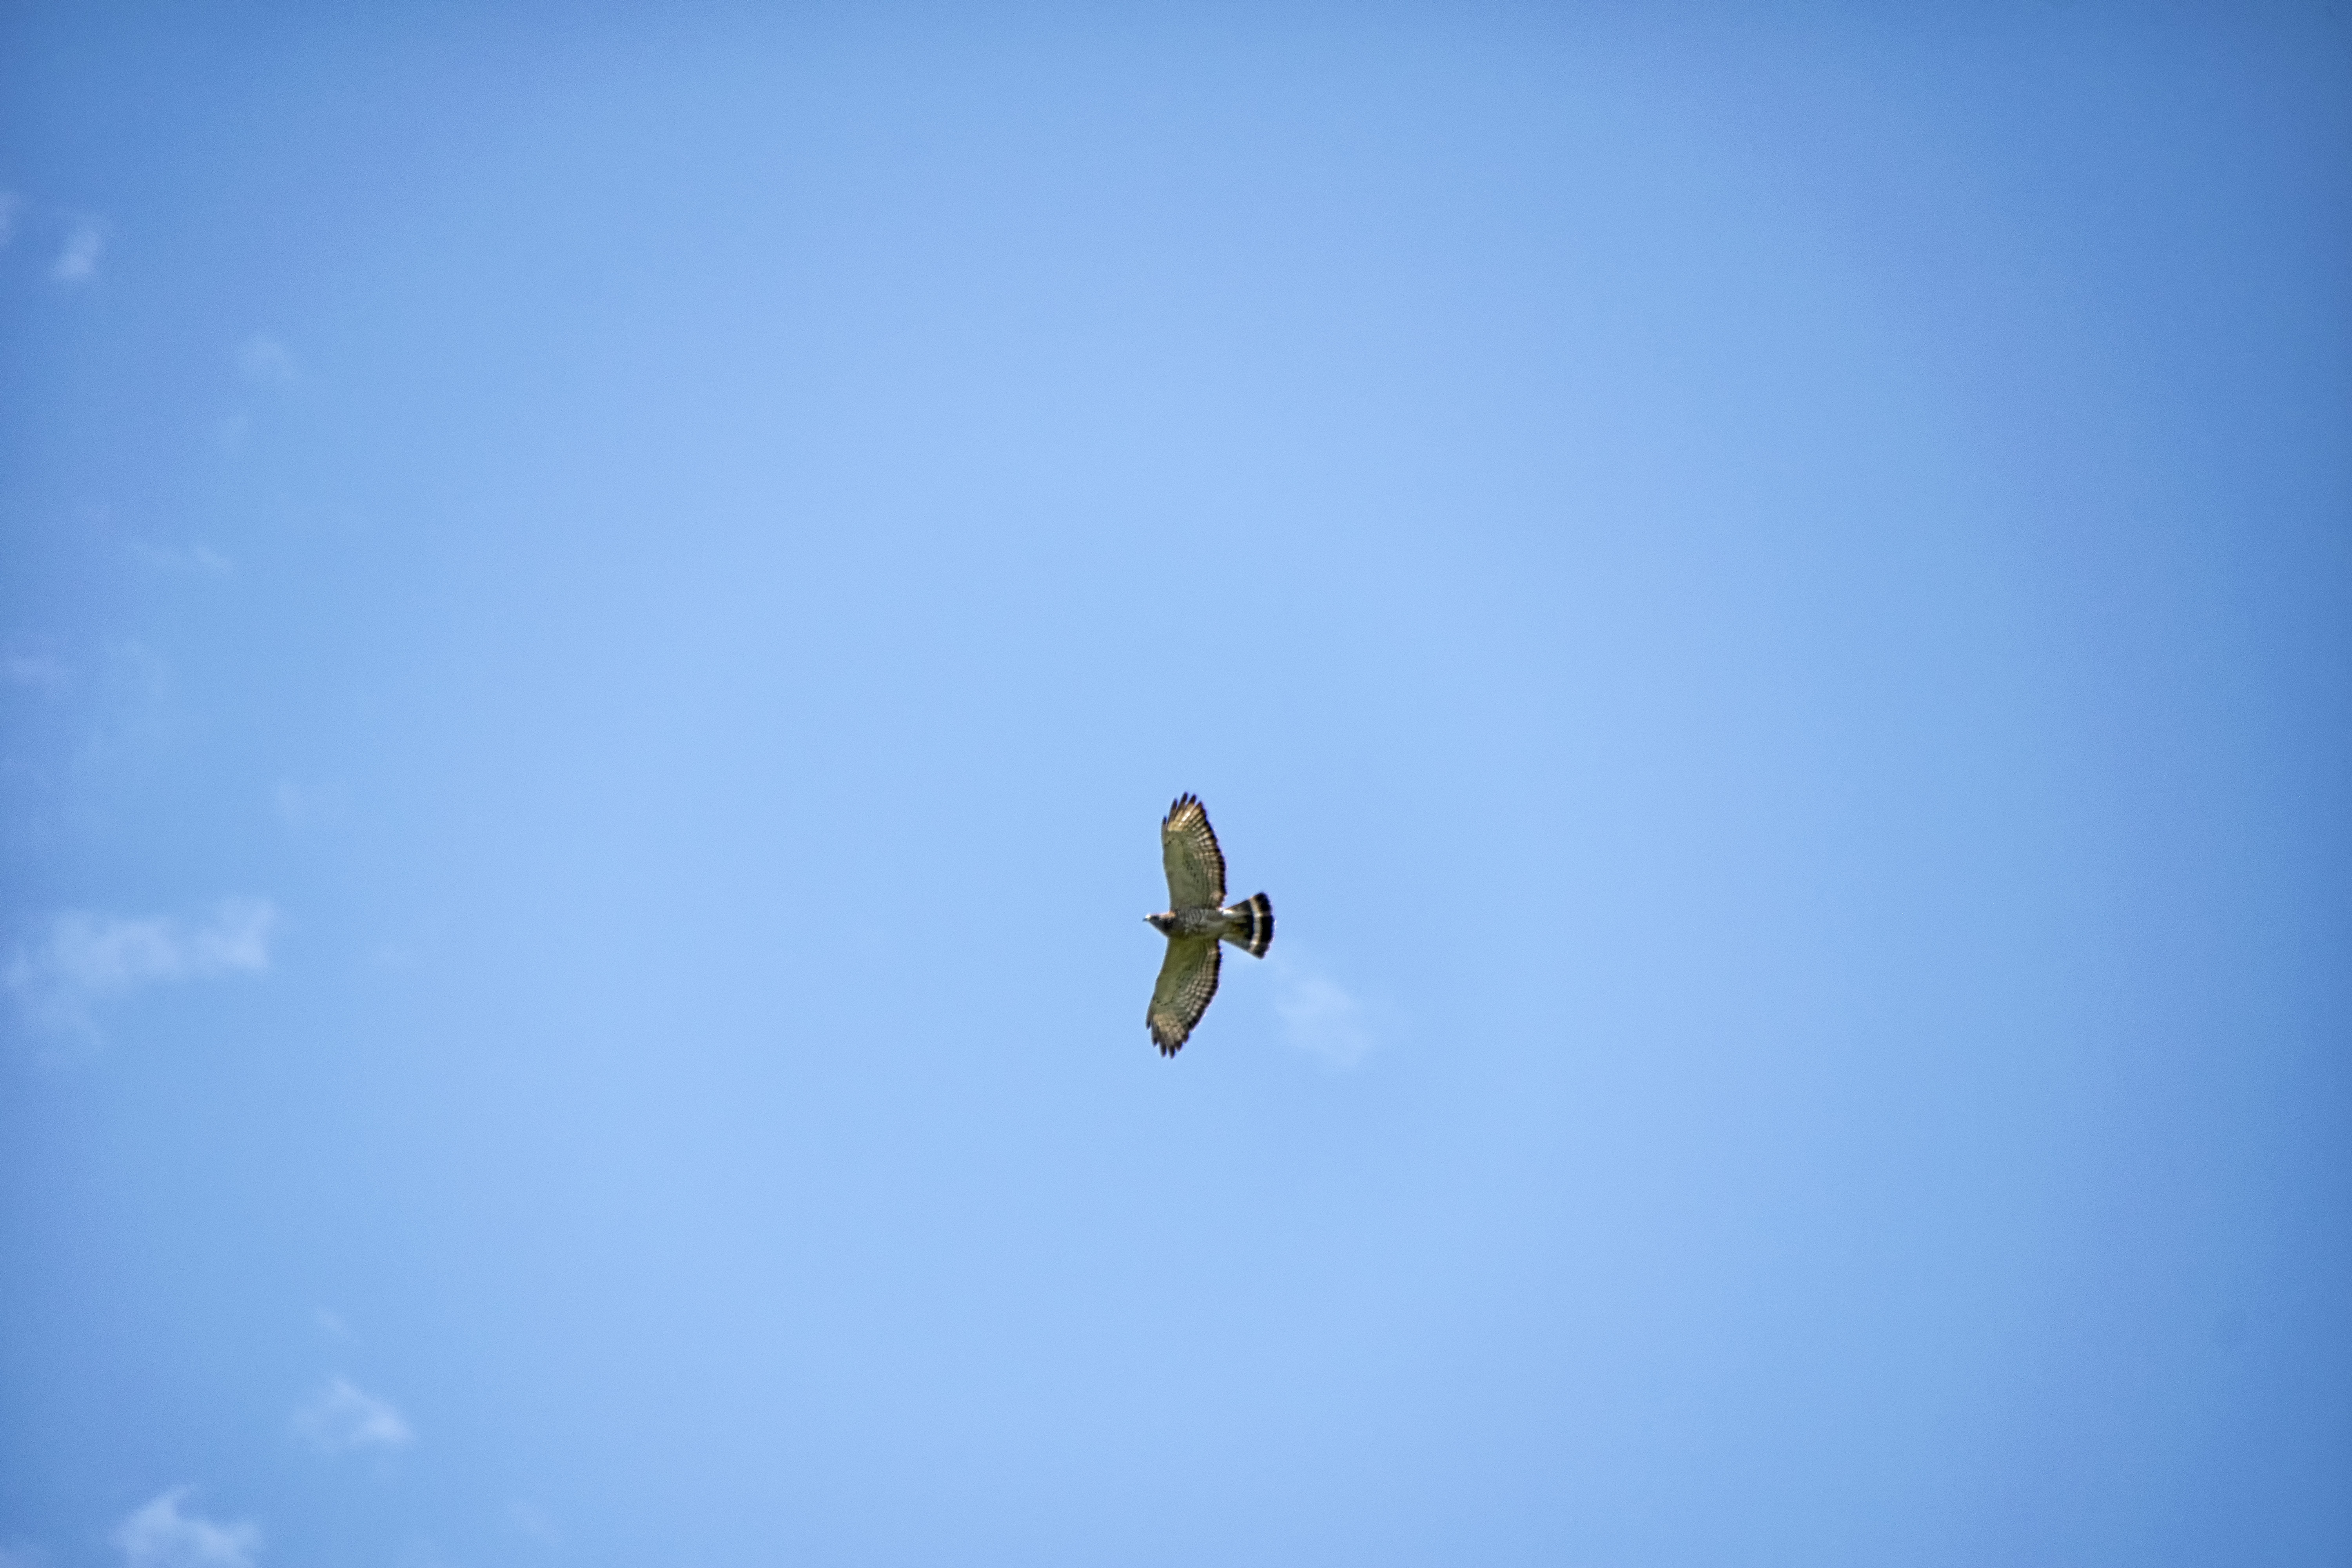
bird, wing, sky, flight, blue, winged, hawk, extreme sport, parachute, canada, quebec, sherbrooke, oiseau, petite, buse, broad, parachuting, air sports, atmosphere of earth, computer wallpaper